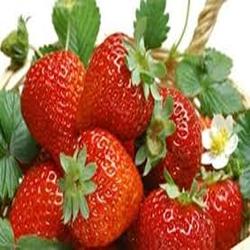
Label: Strawberry